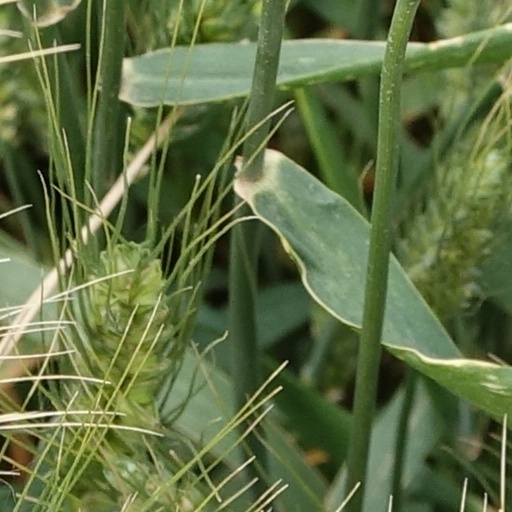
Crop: wheat